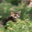
Label: cat